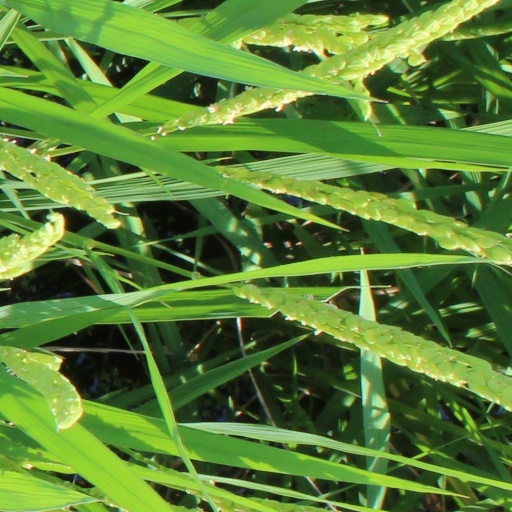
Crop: rice